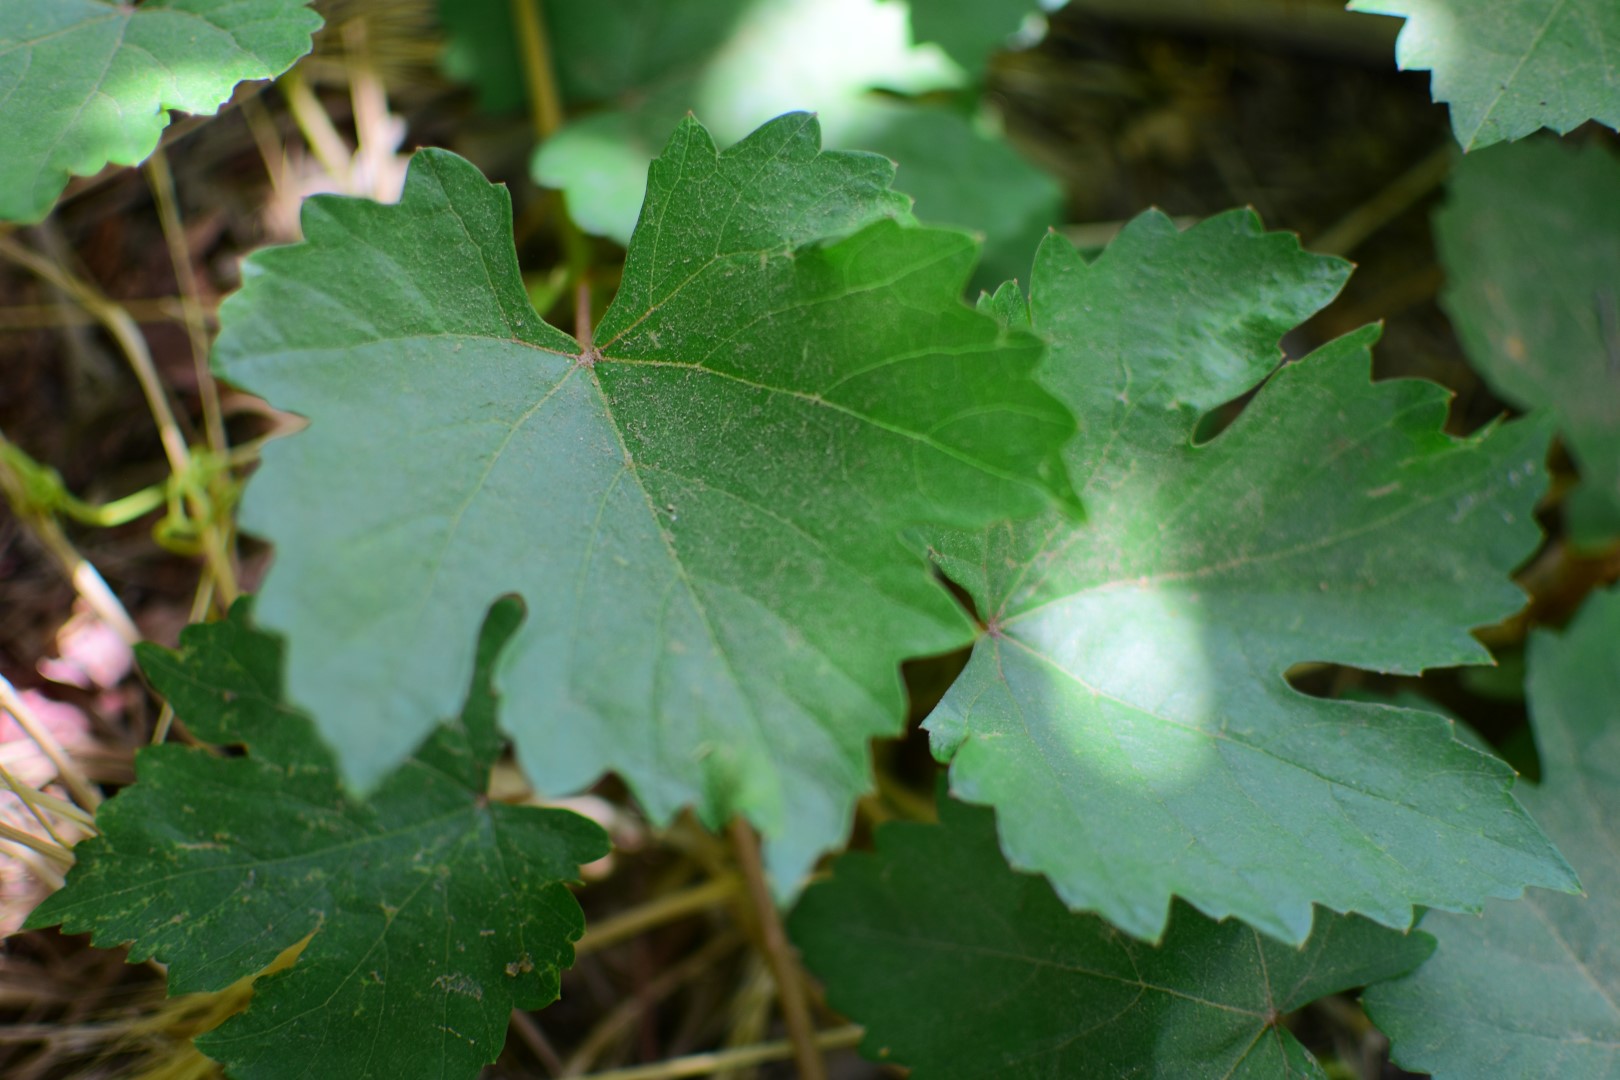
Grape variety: Shdah